Estadio Eva Perón

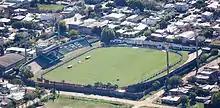
View of the stadium in 2007

In 1948, Díaz became president of Sarmiento. That same year, building work for the stadium began. Construction took three years until the stadium was inaugurated on 9 July 1951. with two matches, Sarmiento vs. Vélez Sársfield and River Plate vs. Racing. Days later a bust of Eva Perón was unveiled, followed by several athletics competitions, finishing with a banquet at night to honor the several personalities attending the celebrations. Eva Duarte could not attend the event due to her illness (she died one year later).